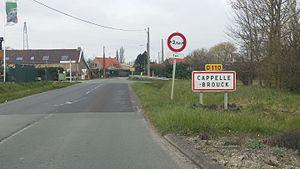
Vue d'une entrée de Cappelle-Brouck.
Cappelle-Brouck est une commune française, située en Flandre, dans le département du Nord en région Hauts-de-France.